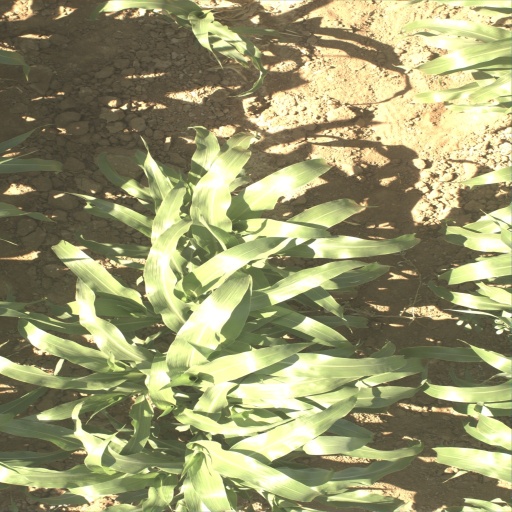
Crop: sorghum